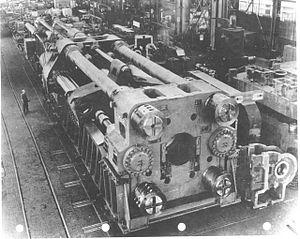
Presse hydraulique de 12 000 short ton construite dans le cadre du Heavy Press Program dans les années 1950 par Lombard Corporation et exploité par Harvey Machine Co. à Torrance, Californie.
Le Heavy Press Program était un programme militaire de l'United States Air Force, conçu et mis en place pendant la guerre froide, qui visait à construire les plus grandes presses à forger et les plus grandes presses à extrusion du monde.
L'extrusion est un procédé de fabrication mécanique par lequel un matériau compressé est contraint de traverser une filière ayant la section de la pièce à obtenir. On forme en continu un extrudat, produit long et plat. Les cadences de production sont élevées.
Une presse hydraulique est une machine avec un circuit hydraulique qui fournit une grande force de compression. Elle permet de transmettre un effort démultiplié et un déplacement, servant à écraser, déformer un objet ou soulever une pièce lourde.